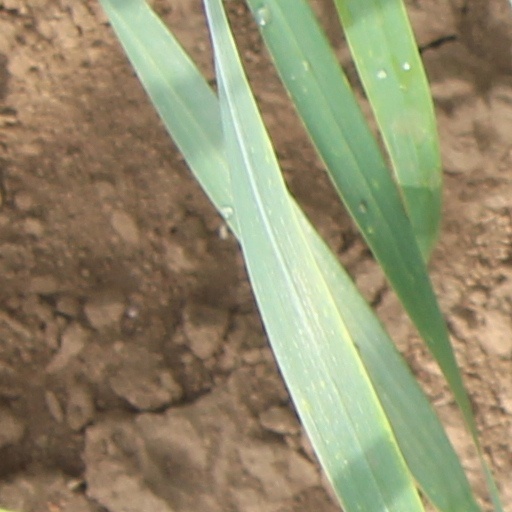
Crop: wheat